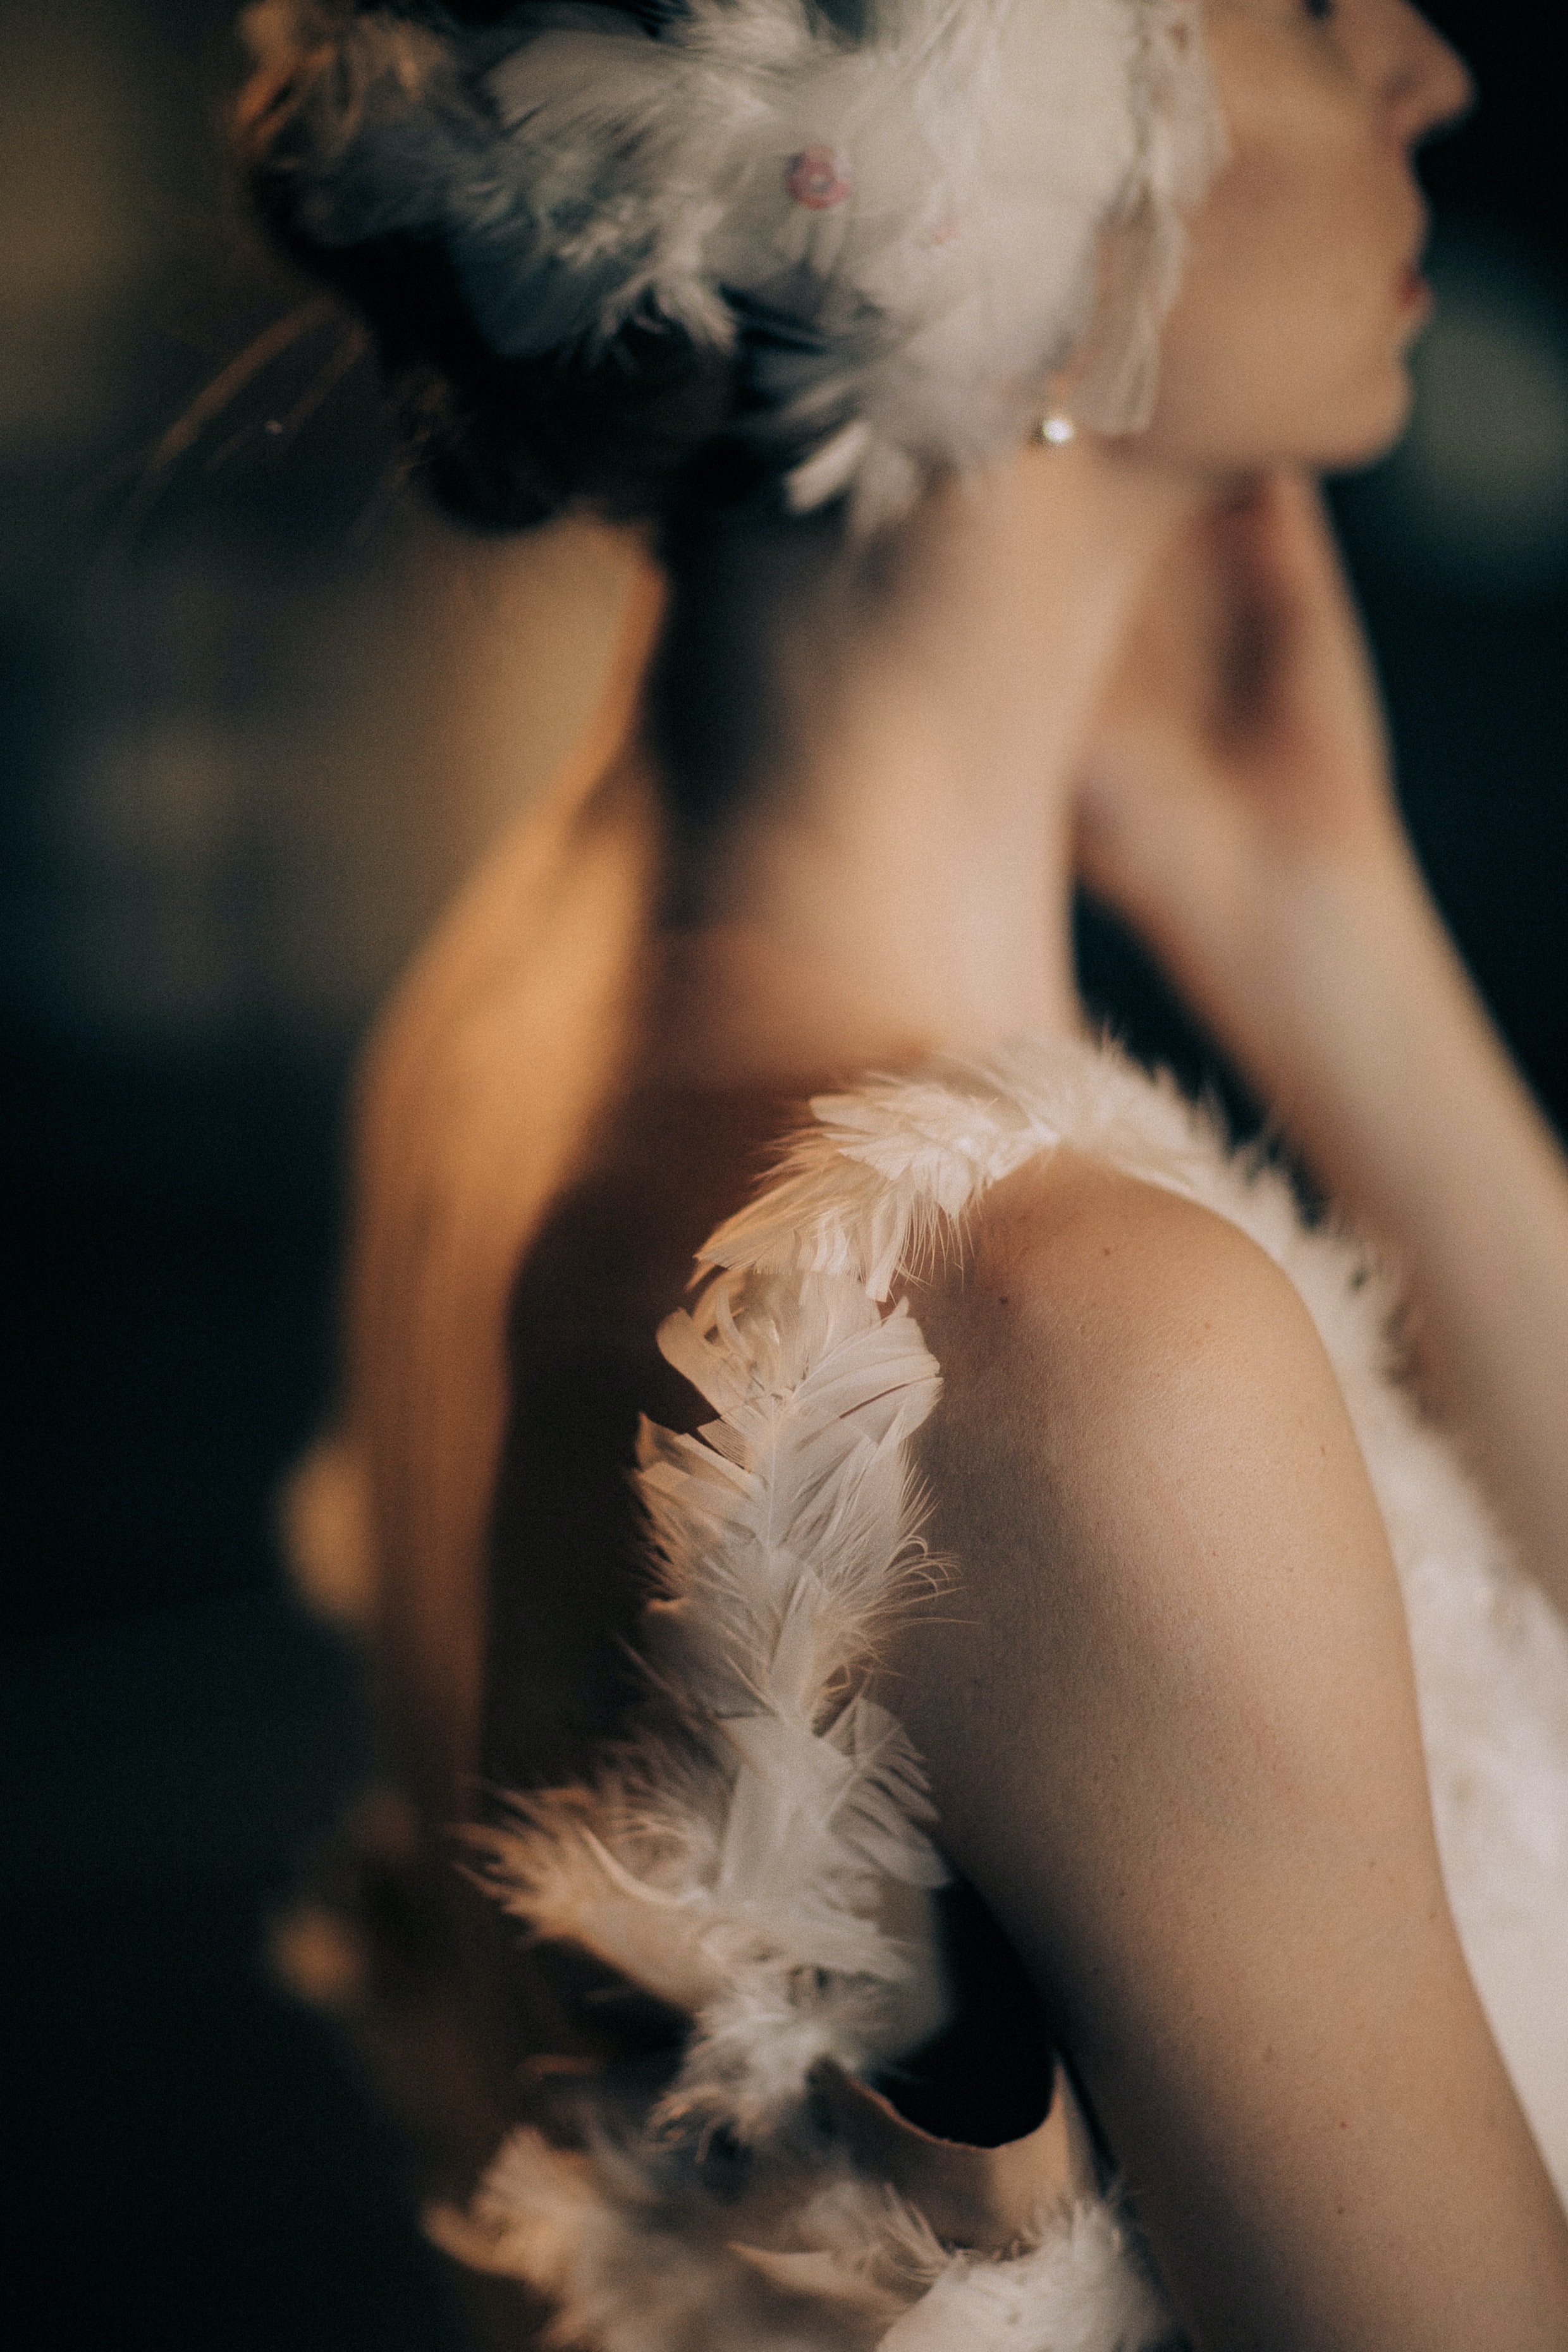
woman, beauty, hair, hand, shoulder, eyelash, flash photography, plant, feather, bun, happy, headpiece, bridal accessory, fashion design, bridal clothing, jewellery, wing, long hair, gown, blond, formal wear, close up, fur, haute couture, human leg, petal, hair accessory, fashion accessory, wedding dress, brown hair, necklace, angel, fashion model, veil, art model, cg artwork, bridal veil, back, bridal party dress, backlighting, darkness, macro photography, photo shoot